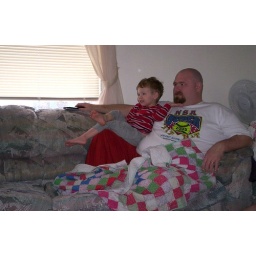
Best seat in the house